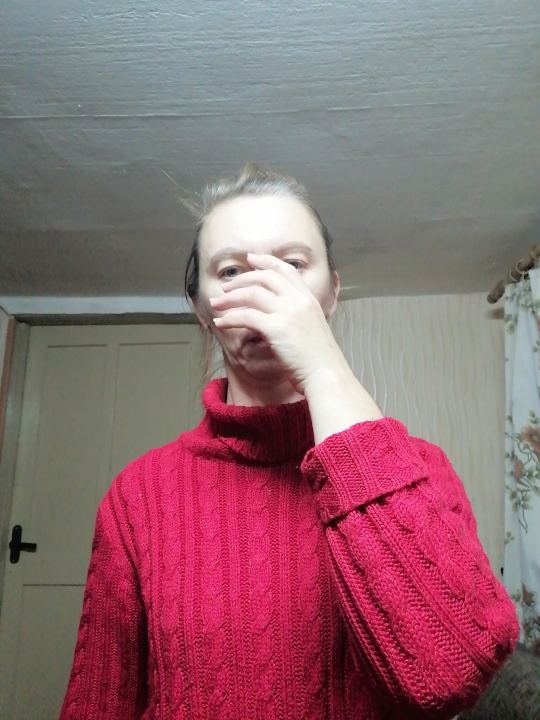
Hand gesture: no_gesture